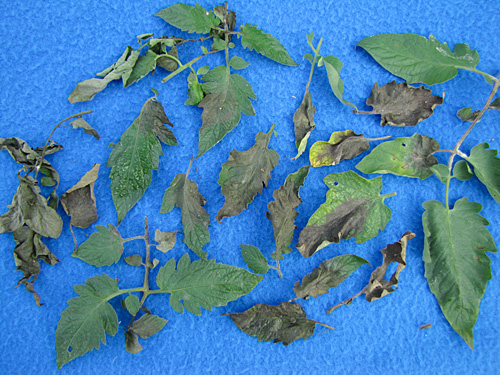
Labels: Tomato leaf late blight, Tomato leaf late blight, Tomato leaf late blight, Tomato leaf late blight, Tomato leaf late blight, Tomato leaf late blight, Tomato leaf late blight, Tomato leaf late blight, Tomato leaf late blight, Tomato leaf late blight, Tomato leaf late blight